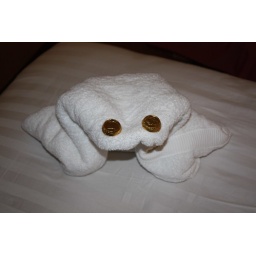
One of the towel animals that are taking over cabins. This one is a frog.